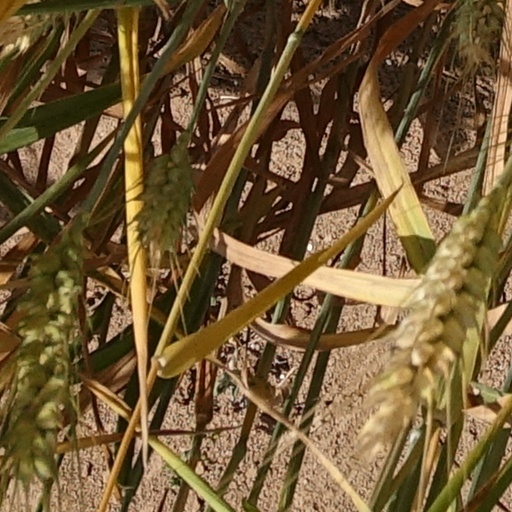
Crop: wheat